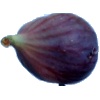
Label: Fig 1